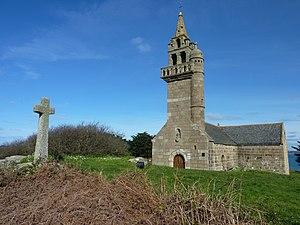
Carantec
Carantec [kaʁɑ̃tɛk] est une commune du département du Finistère, dans la région Bretagne, en France.
Cet article recense les monuments historiques français classés en 1914.
Cet article recense une partie des monuments historiques du Finistère, en France.